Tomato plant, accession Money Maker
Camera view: vertical (180 deg); turntable rotation: 300 degrees
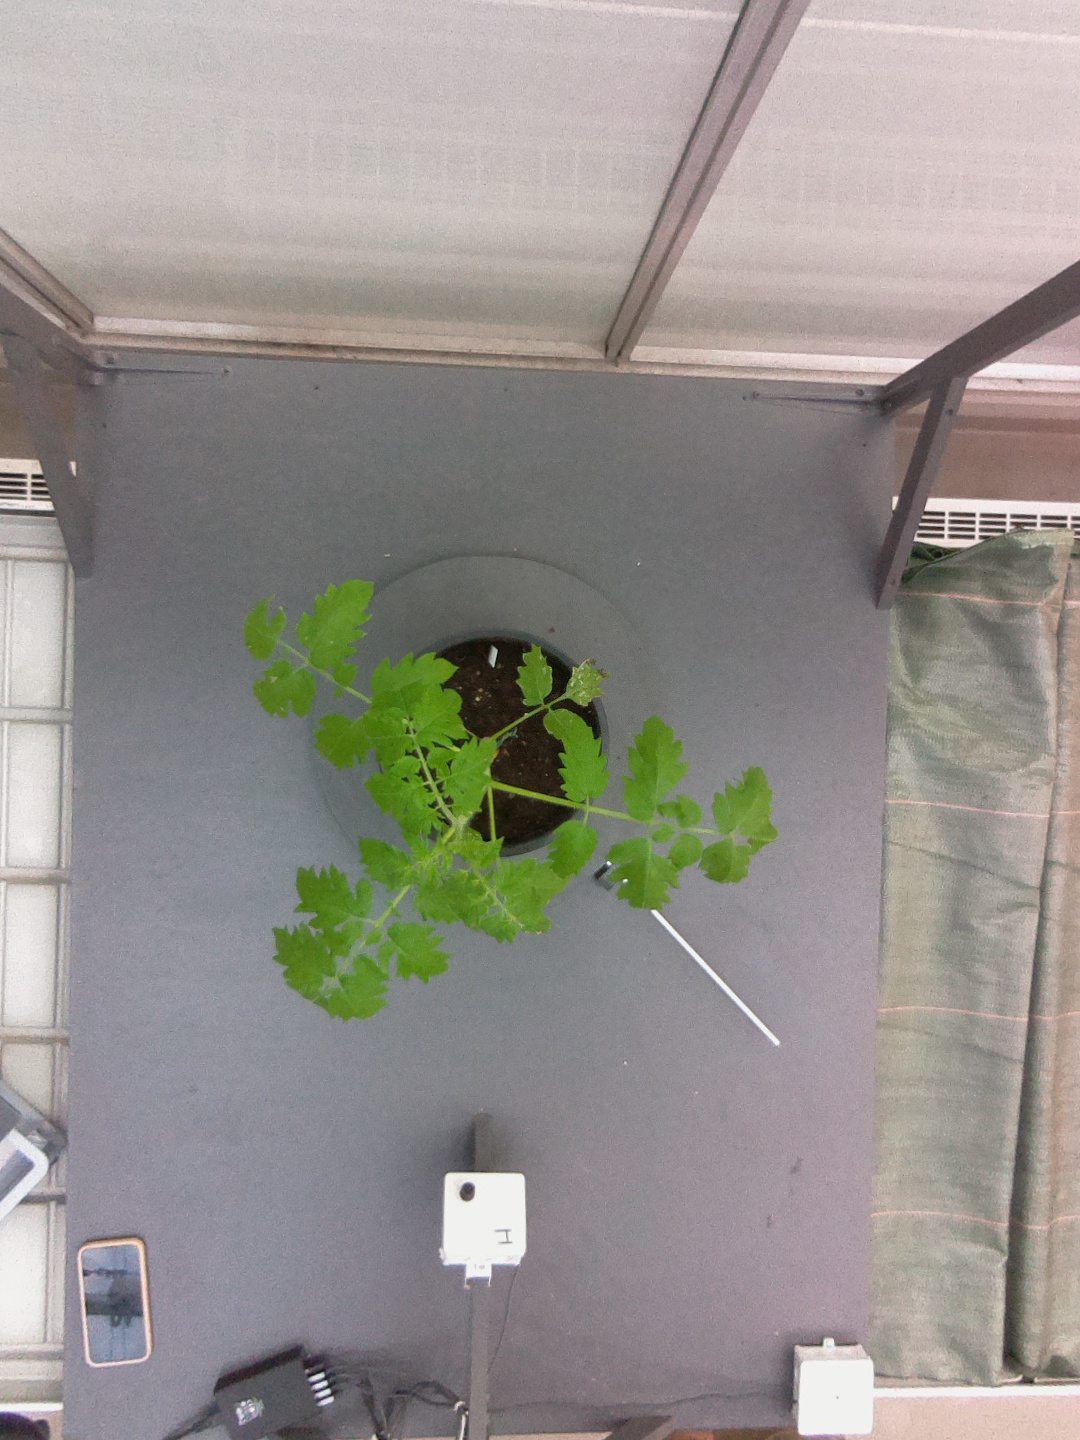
BBCH growth stage 13: 6 of true leaves visible